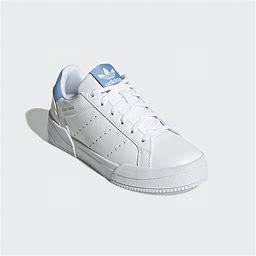
Brand: Adidas
Model: Court Tourino